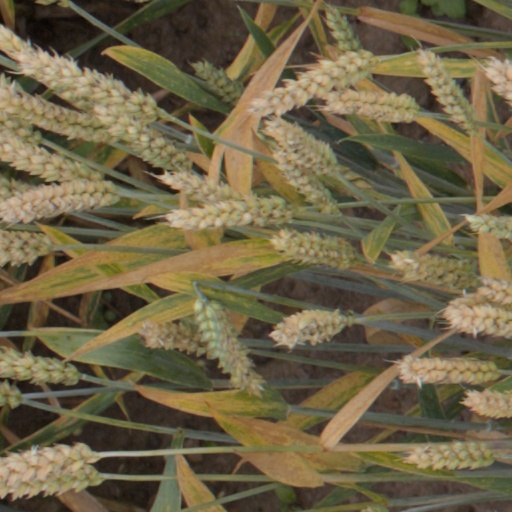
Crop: wheat